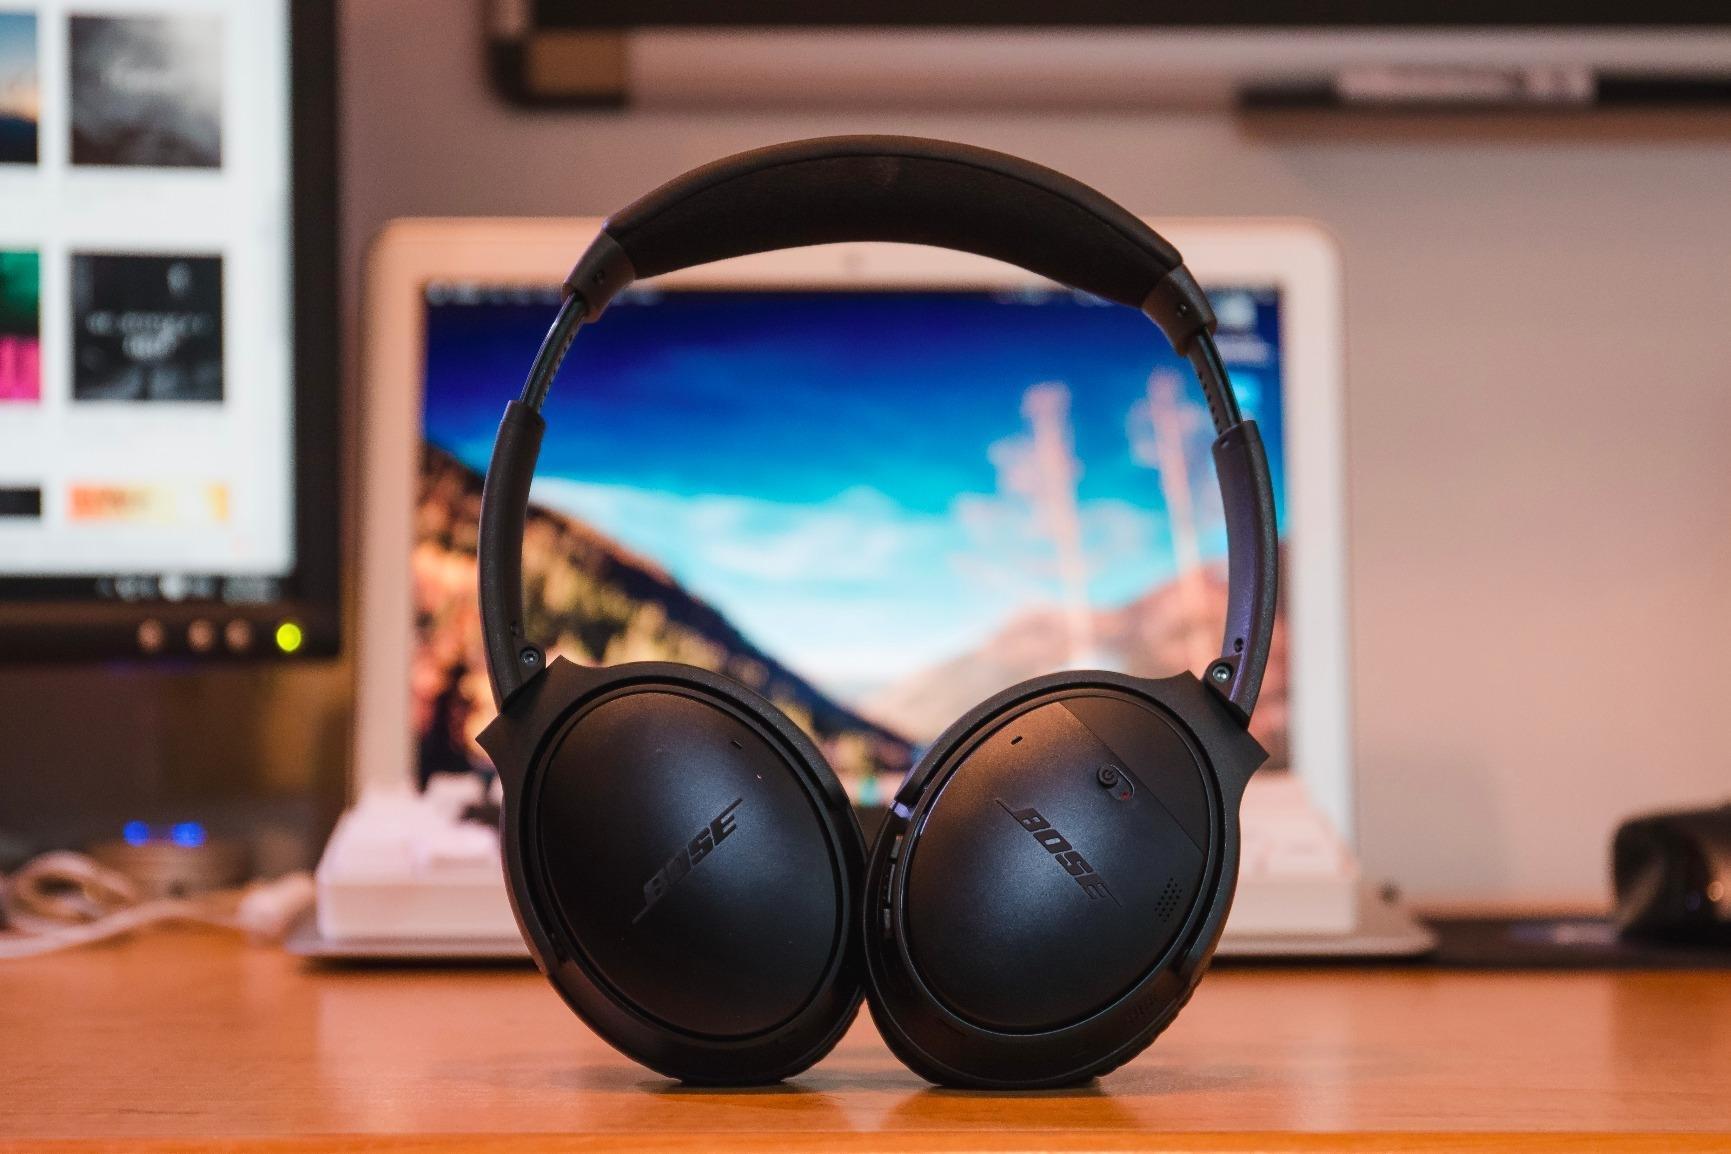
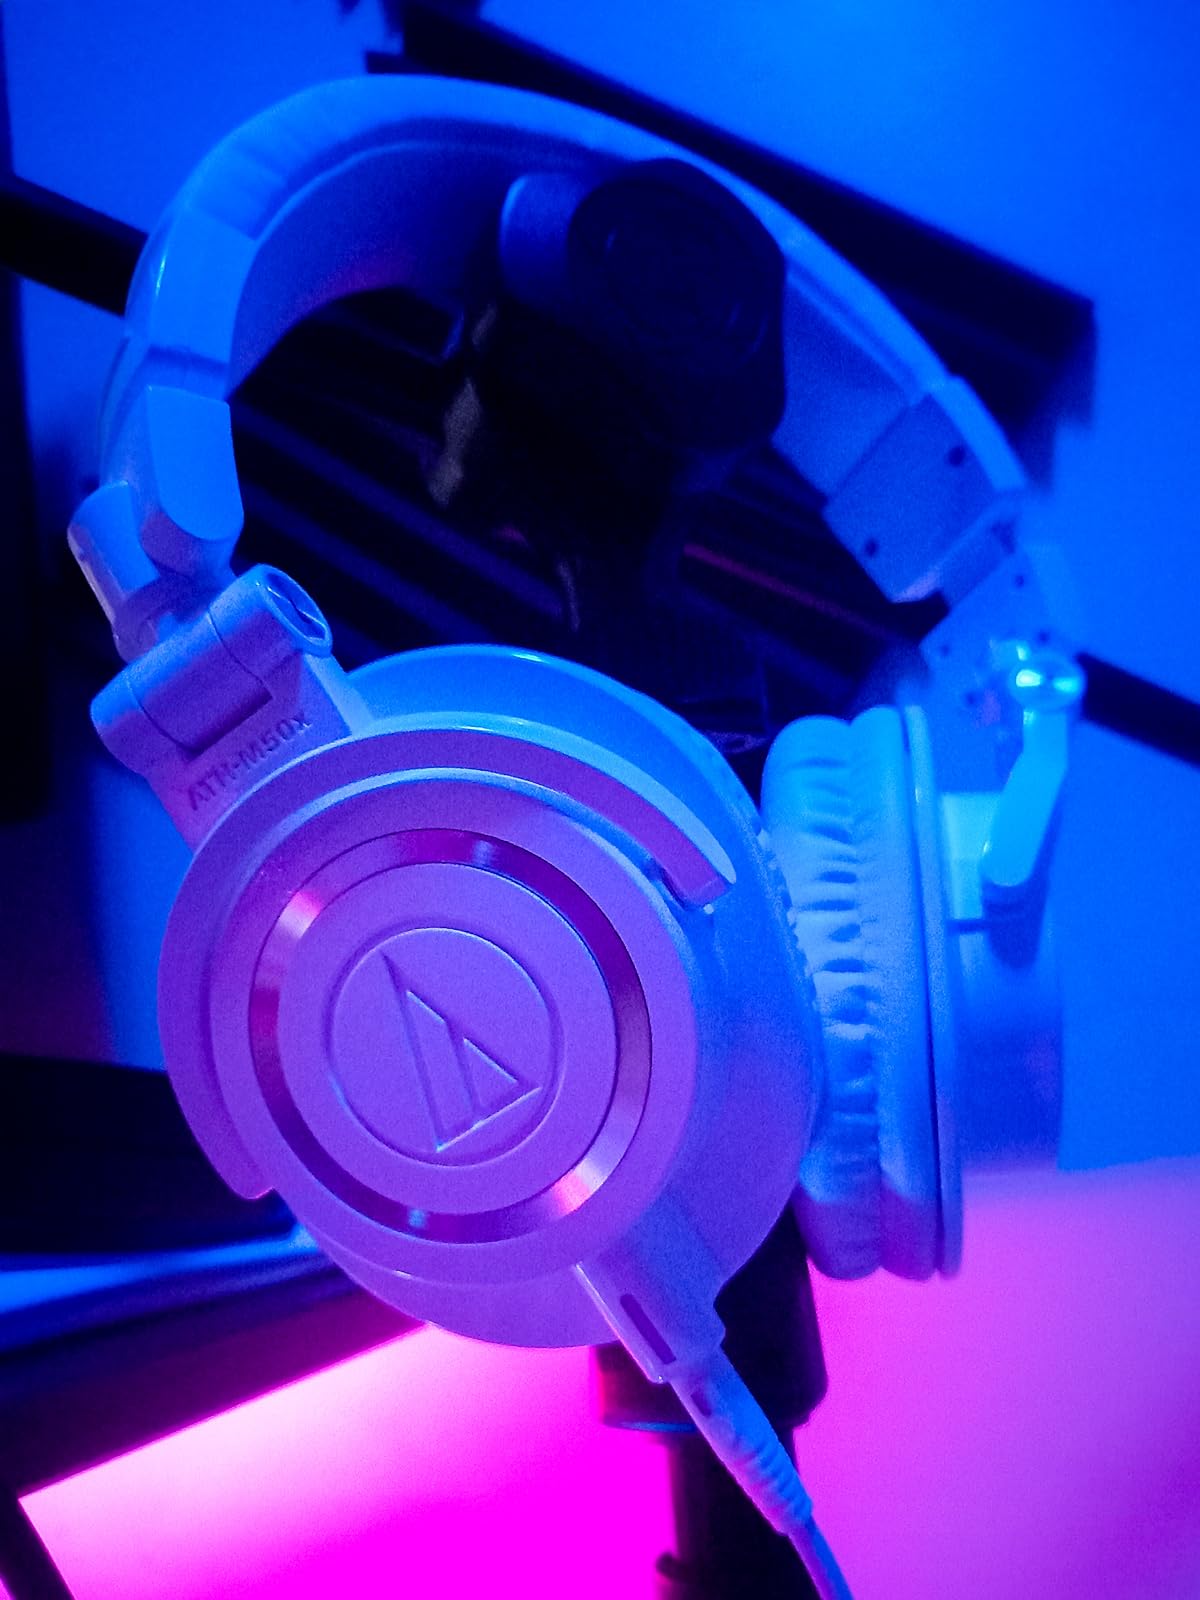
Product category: headphones
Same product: no